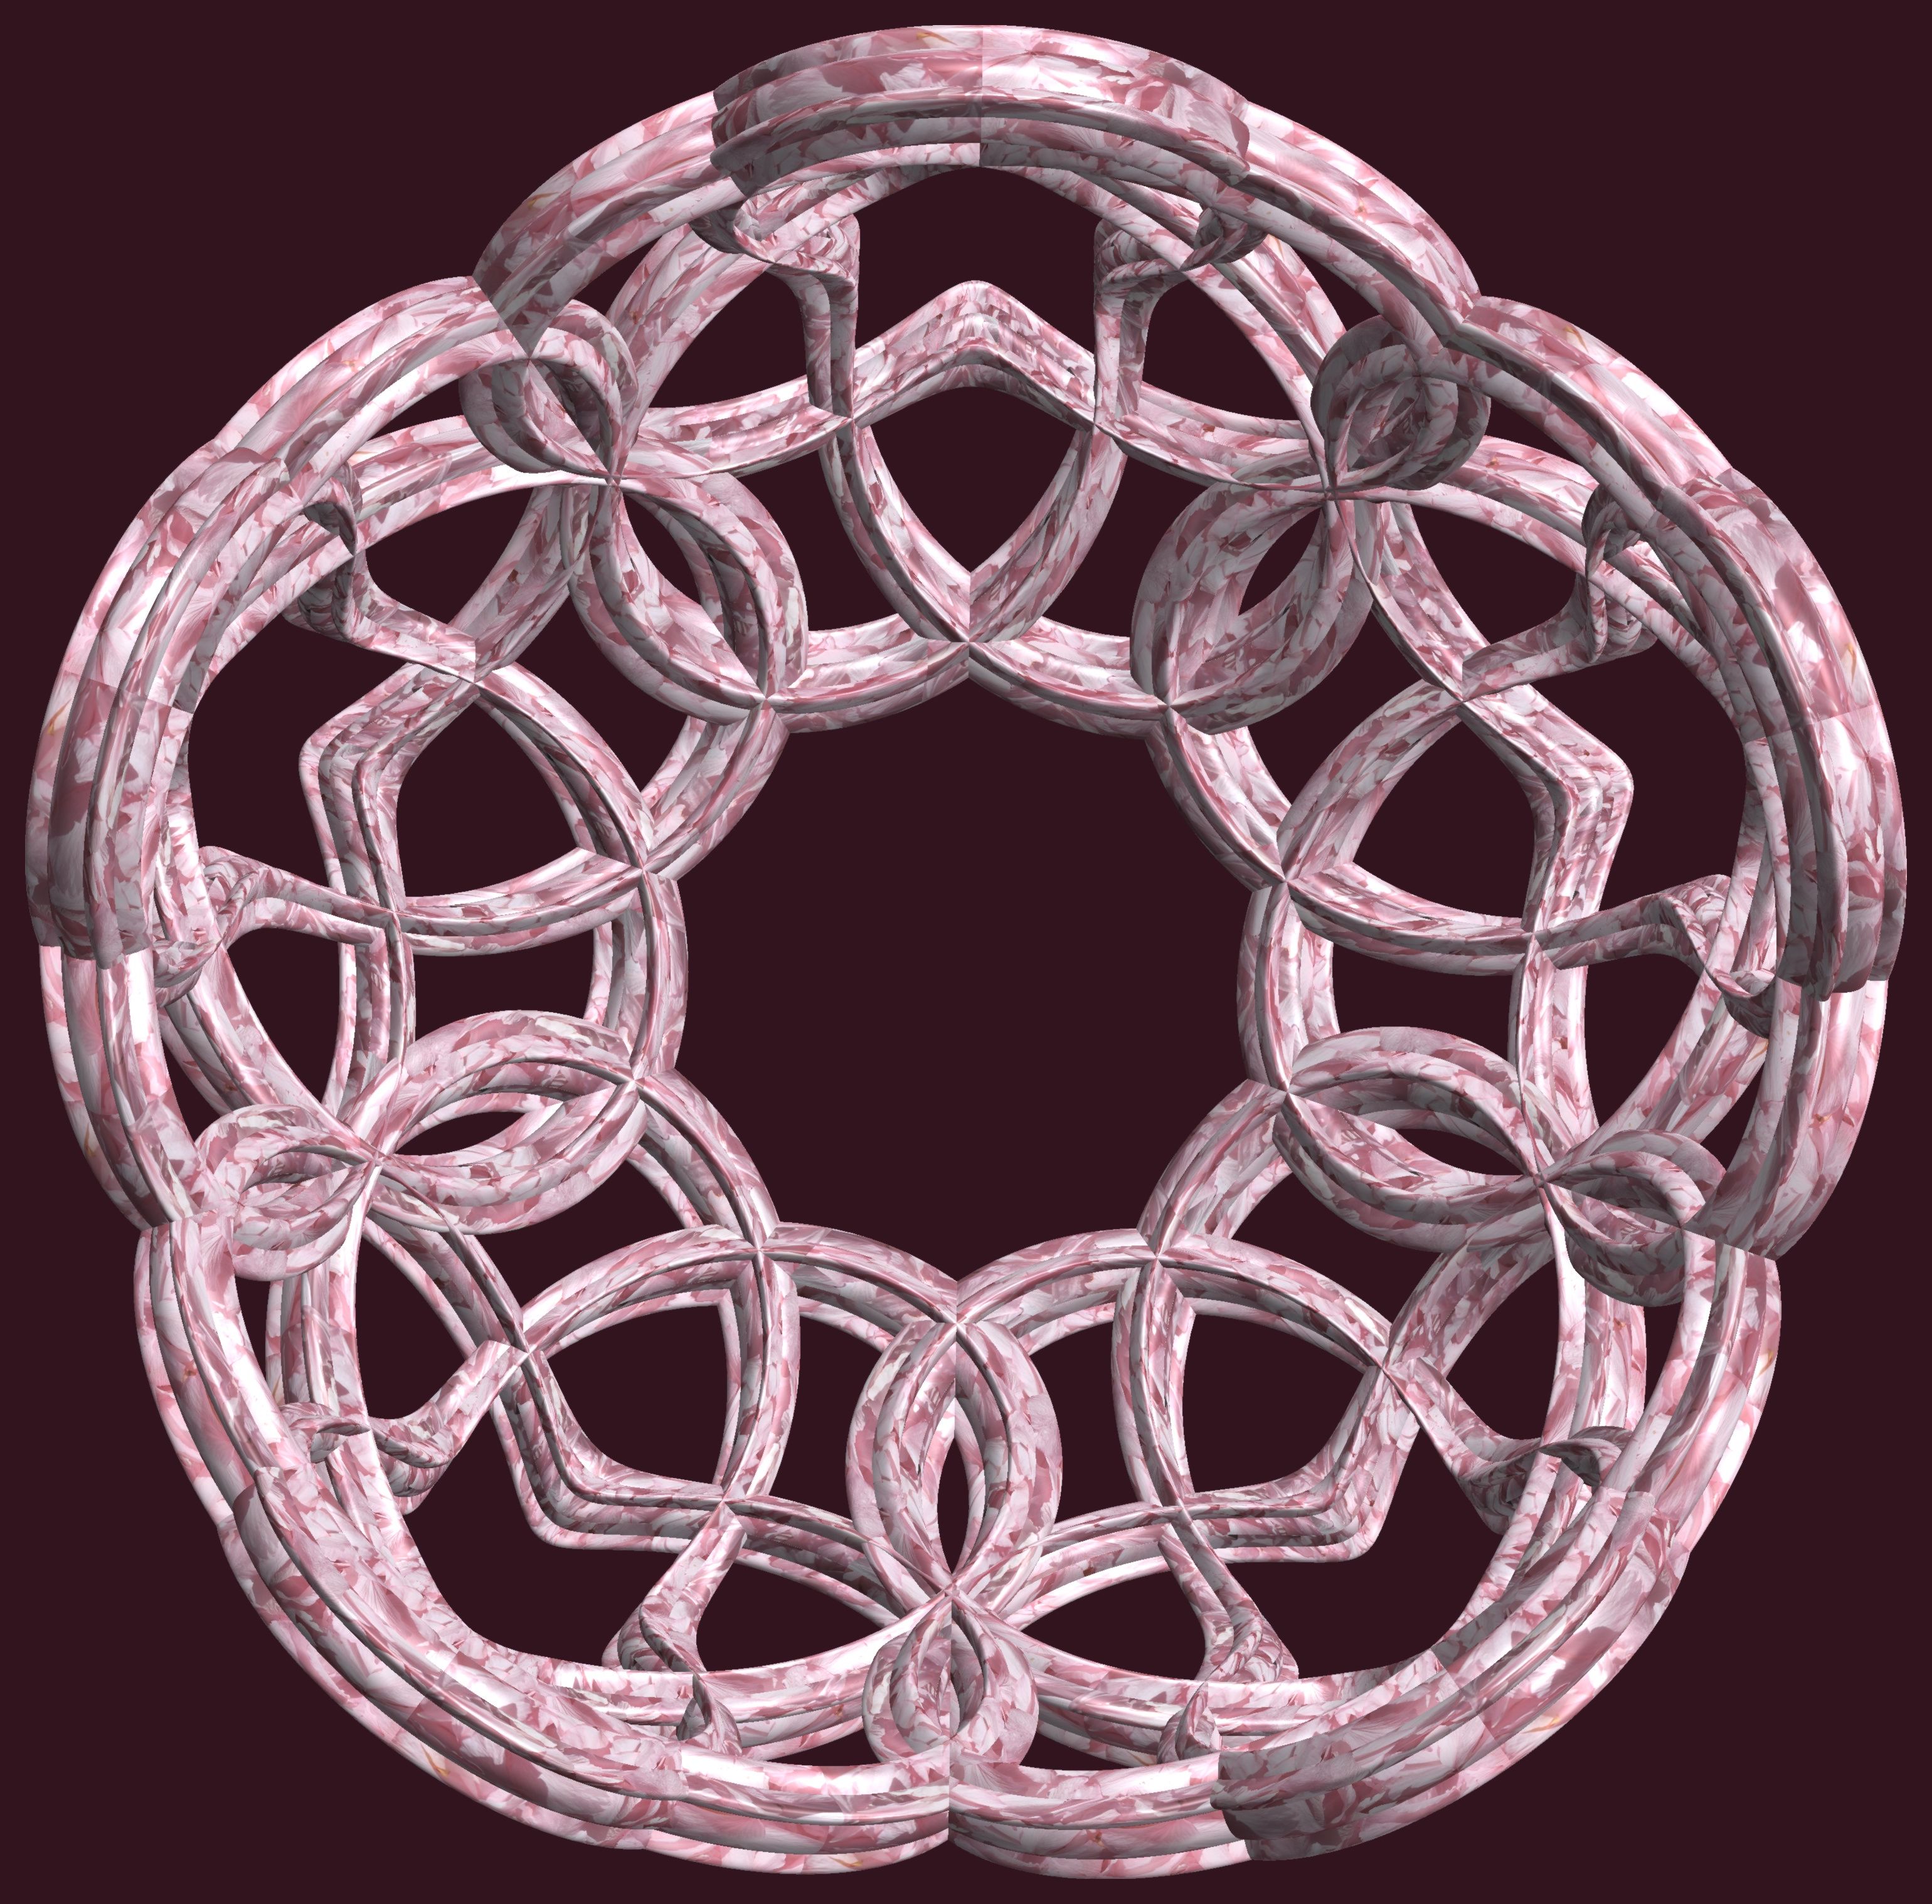
structure, texture, pattern, metal, lighting, material, circle, jewellery, figure, design, silver, symmetry, 3d, graphic, torus, mathematica, cg, parametricplot3d, code, program, algorithm, abstruct, mapping, lissajous, fashion accessory